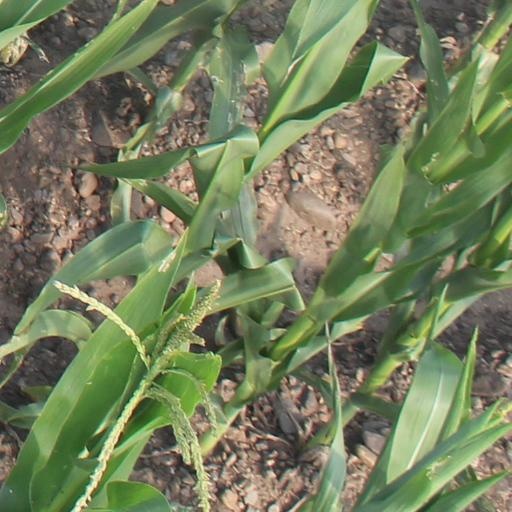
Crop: maize; corn